Icebreaker

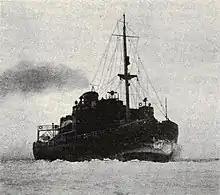
"Ymer" is the world's first diesel-electric icebreaker, built in 1933.

The first true modern sea-going icebreaker was built at the turn of the 20th century. Icebreaker , was built in 1899 at the Armstrong Whitworth naval yard in England under contract from the Imperial Russian Navy. The ship borrowed the main principles from "Pilot" and applied them to the creation of the first polar icebreaker, which was able to run over and crush pack ice. The ship displaced 5,000 tons, and her steam-reciprocating engines delivered . The ship was decommissioned in 1963 and scrapped in 1964, making her one of the longest serving icebreakers in the world.